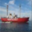
Label: ship